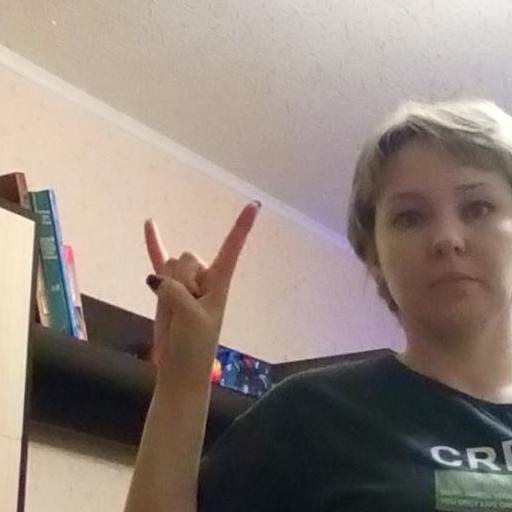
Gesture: rock